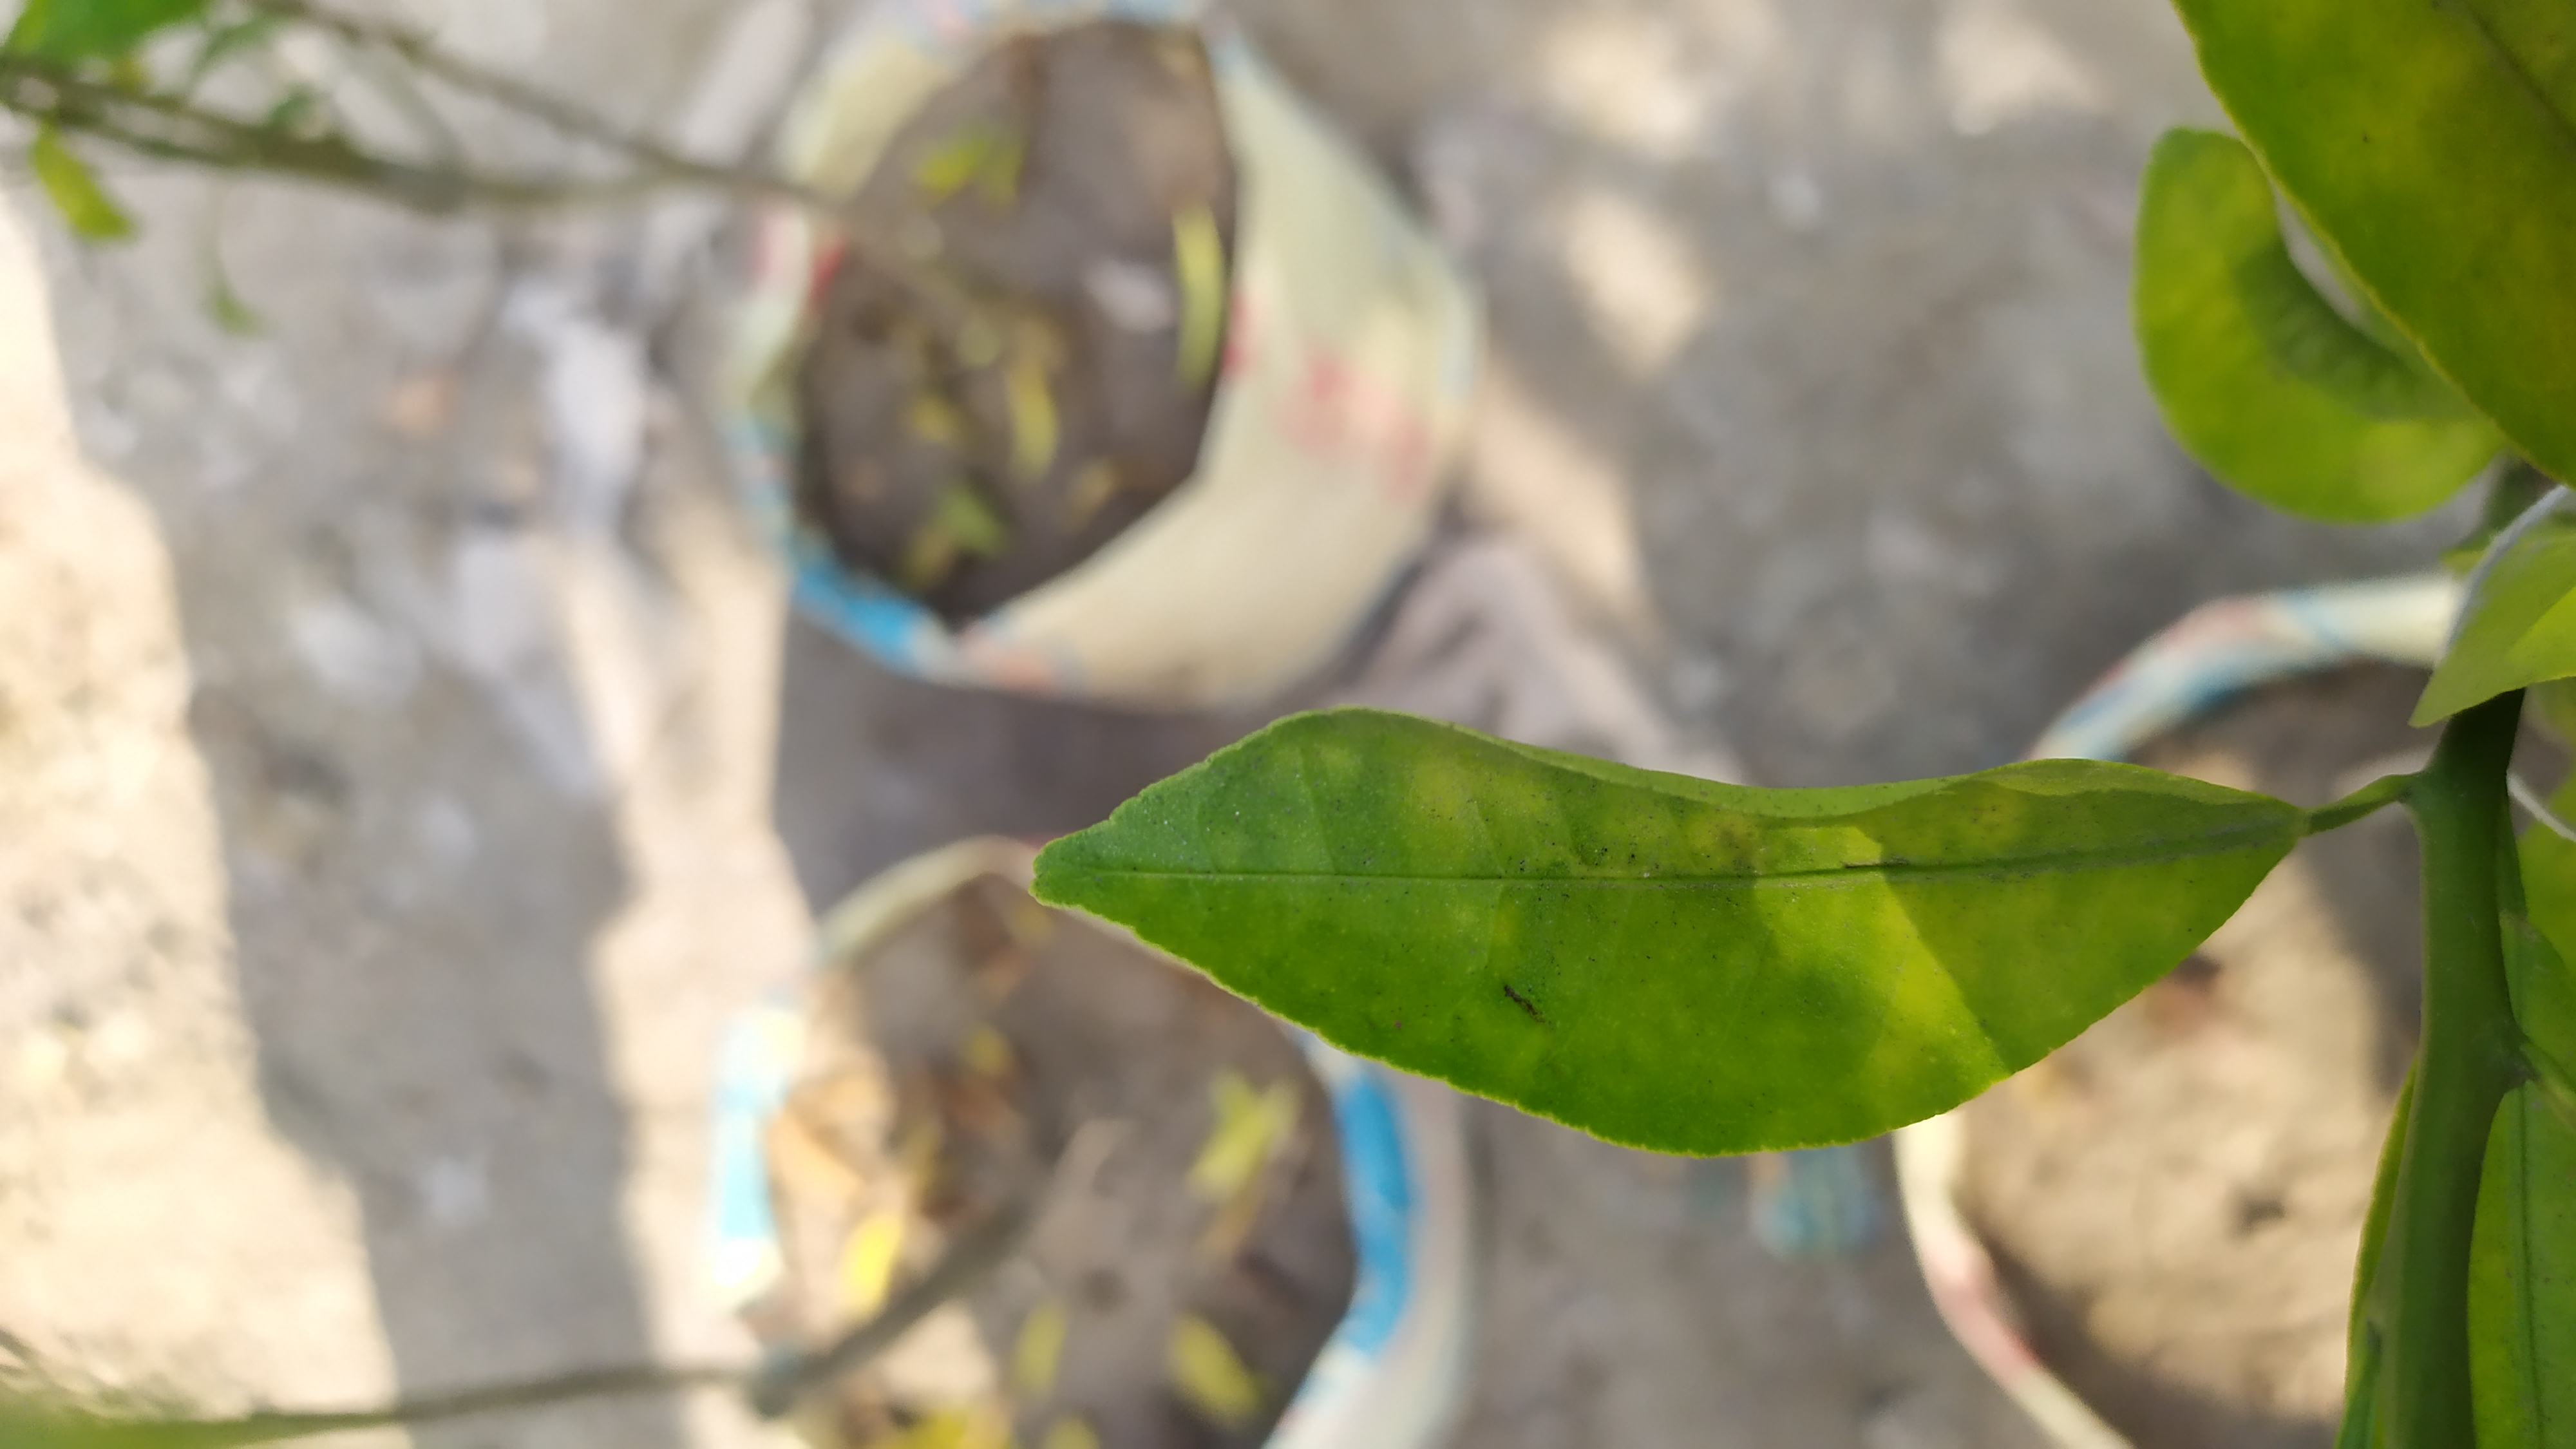
Mandarin leaf variety: Mandaring